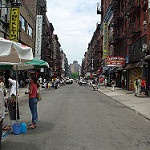
Scene: Outdoor